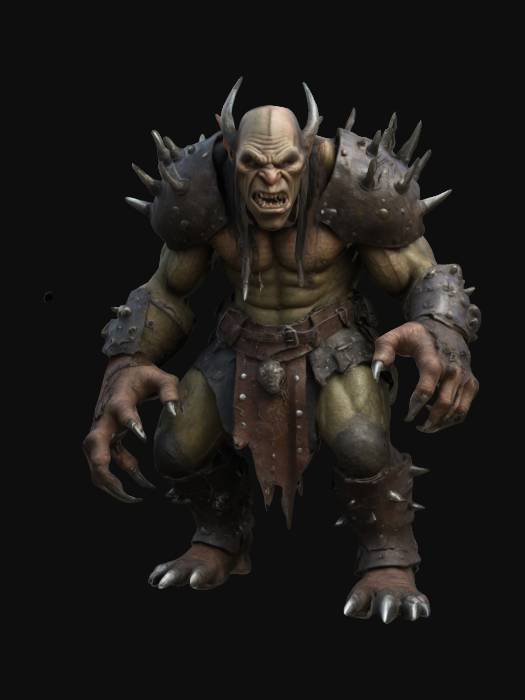
미적 점수 (1~10점): 3